Louis Thevenet

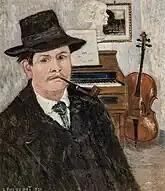
Self-portrait (1925)

He was the son of Alphonse Thevenet, originally from France, a music teacher and baritone, and his wife Anne Van Vyve. His brother also became a painter, and his sister Cécile was a singer at the Opéra-Comique.